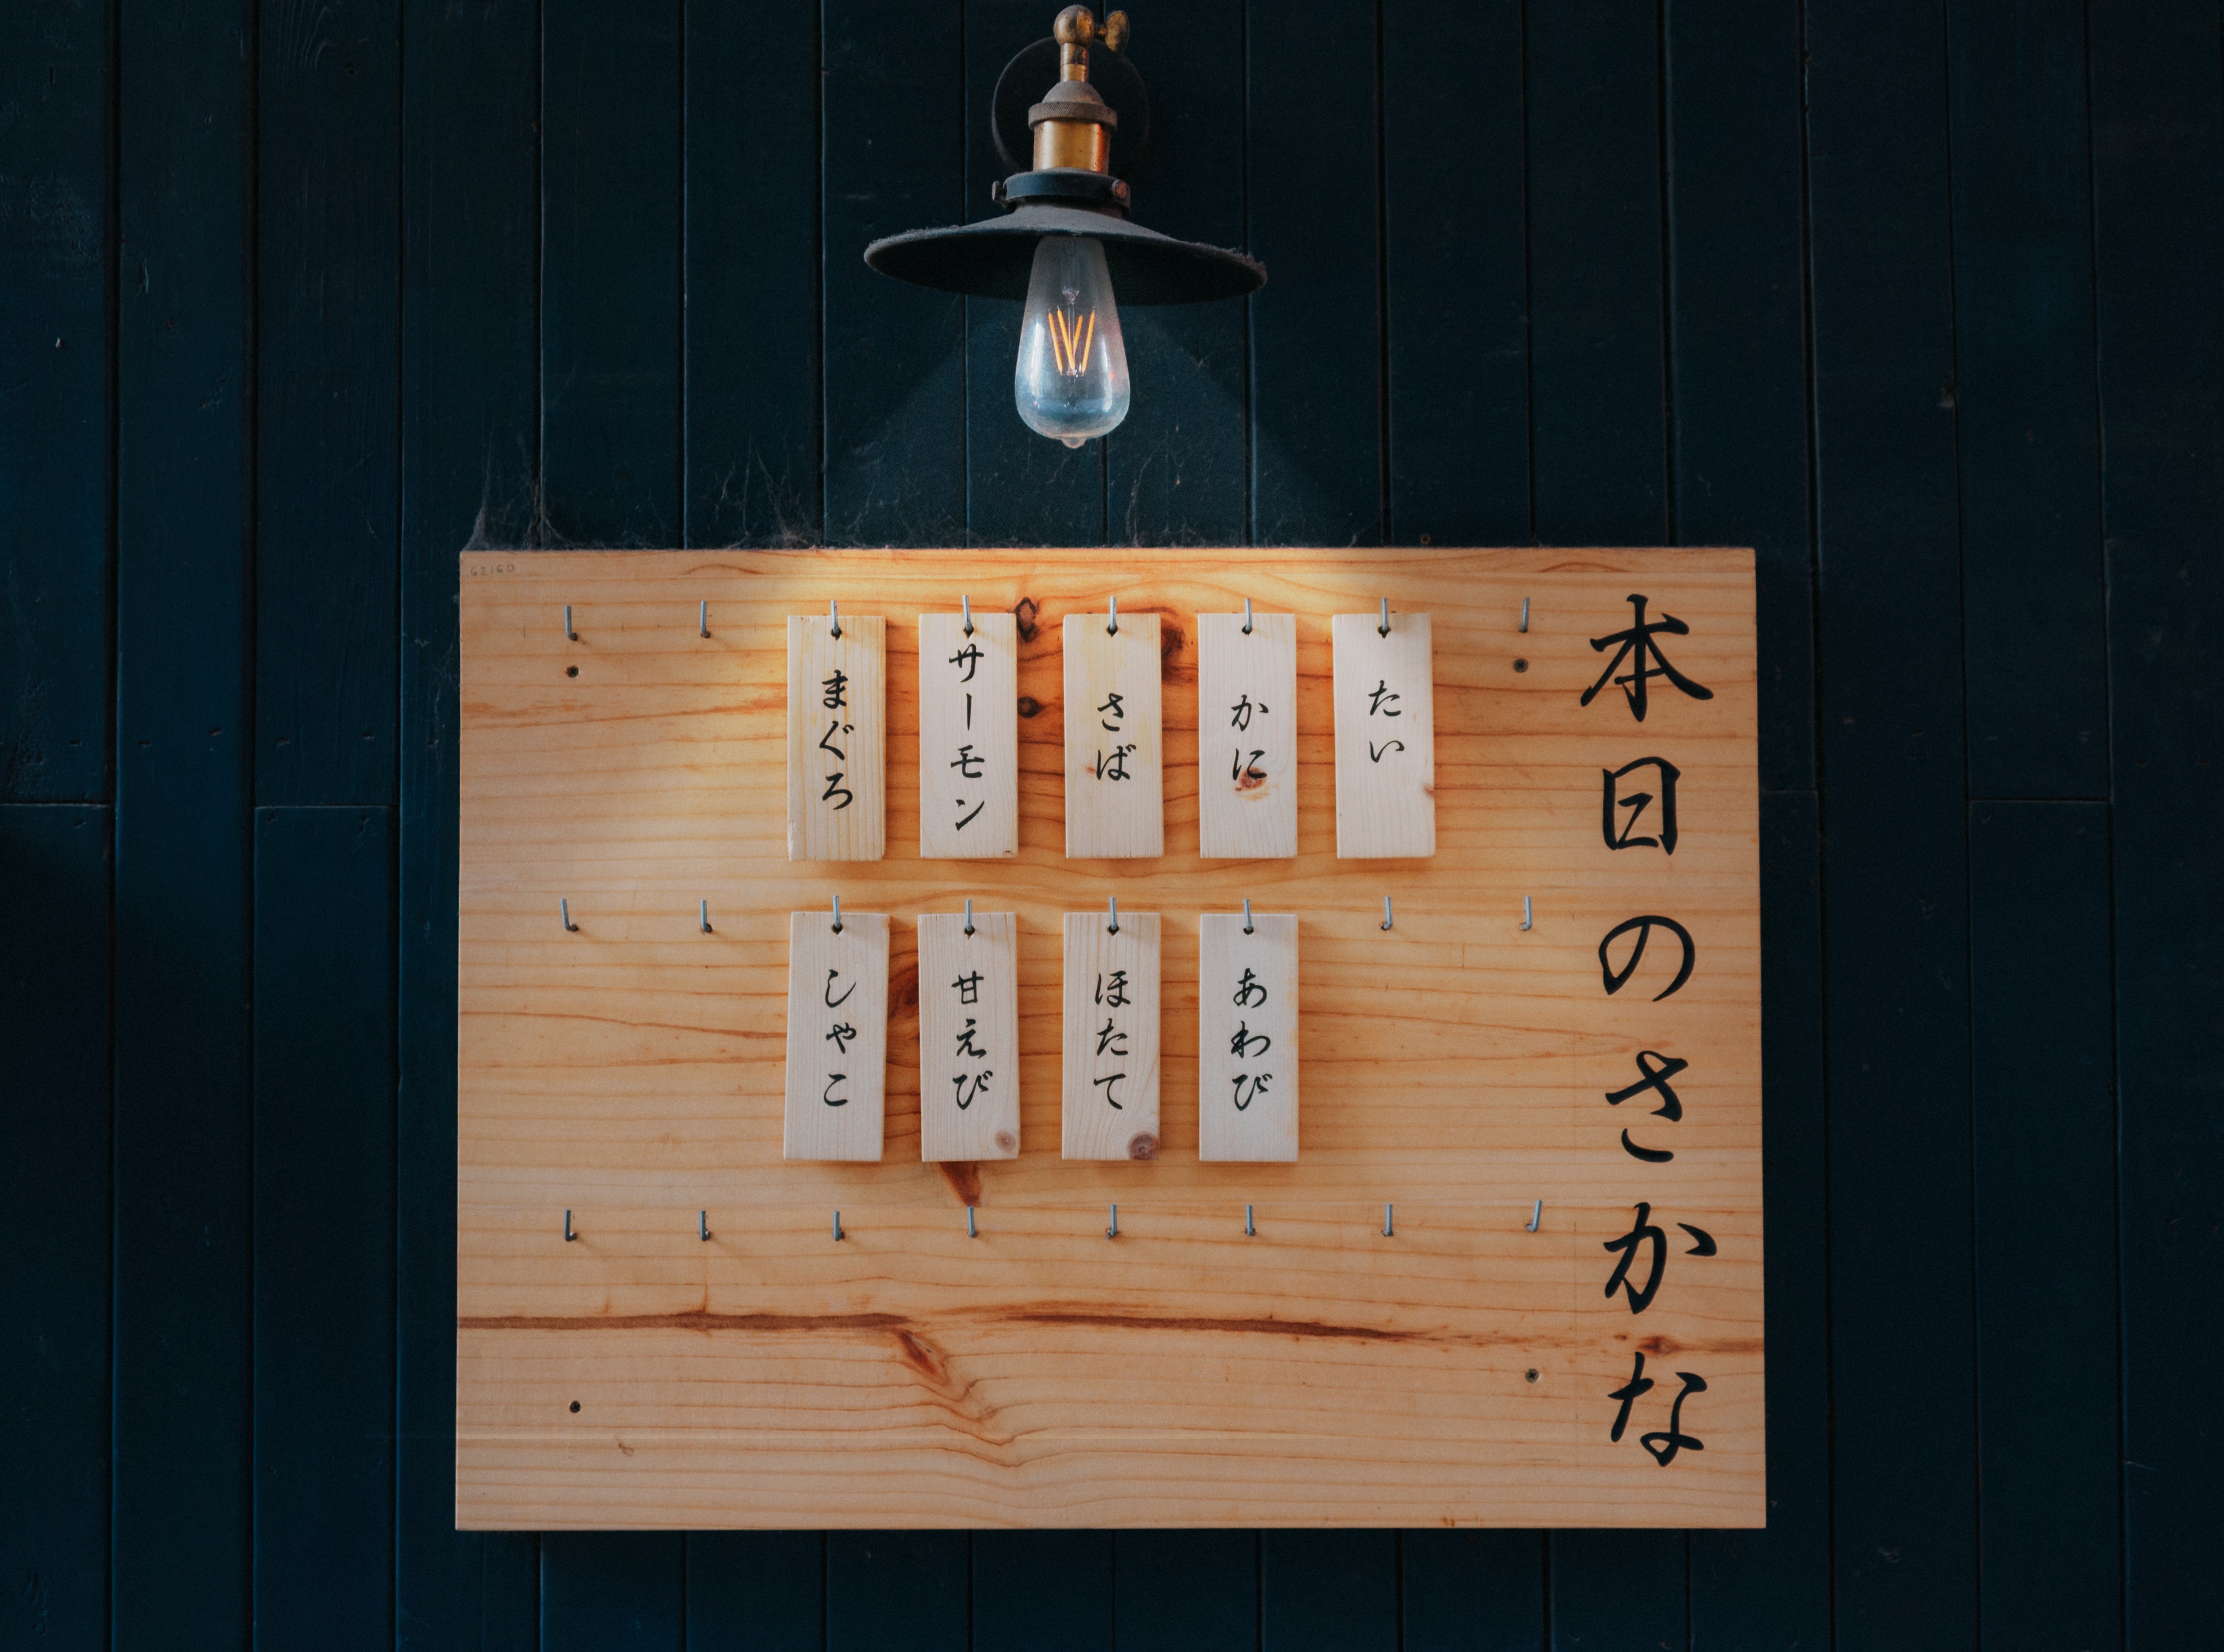
wood